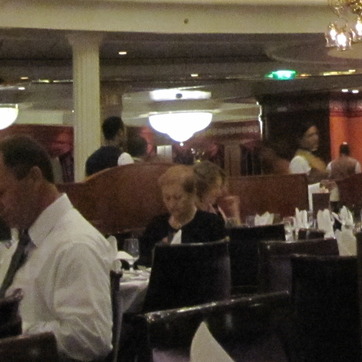
Material: hair